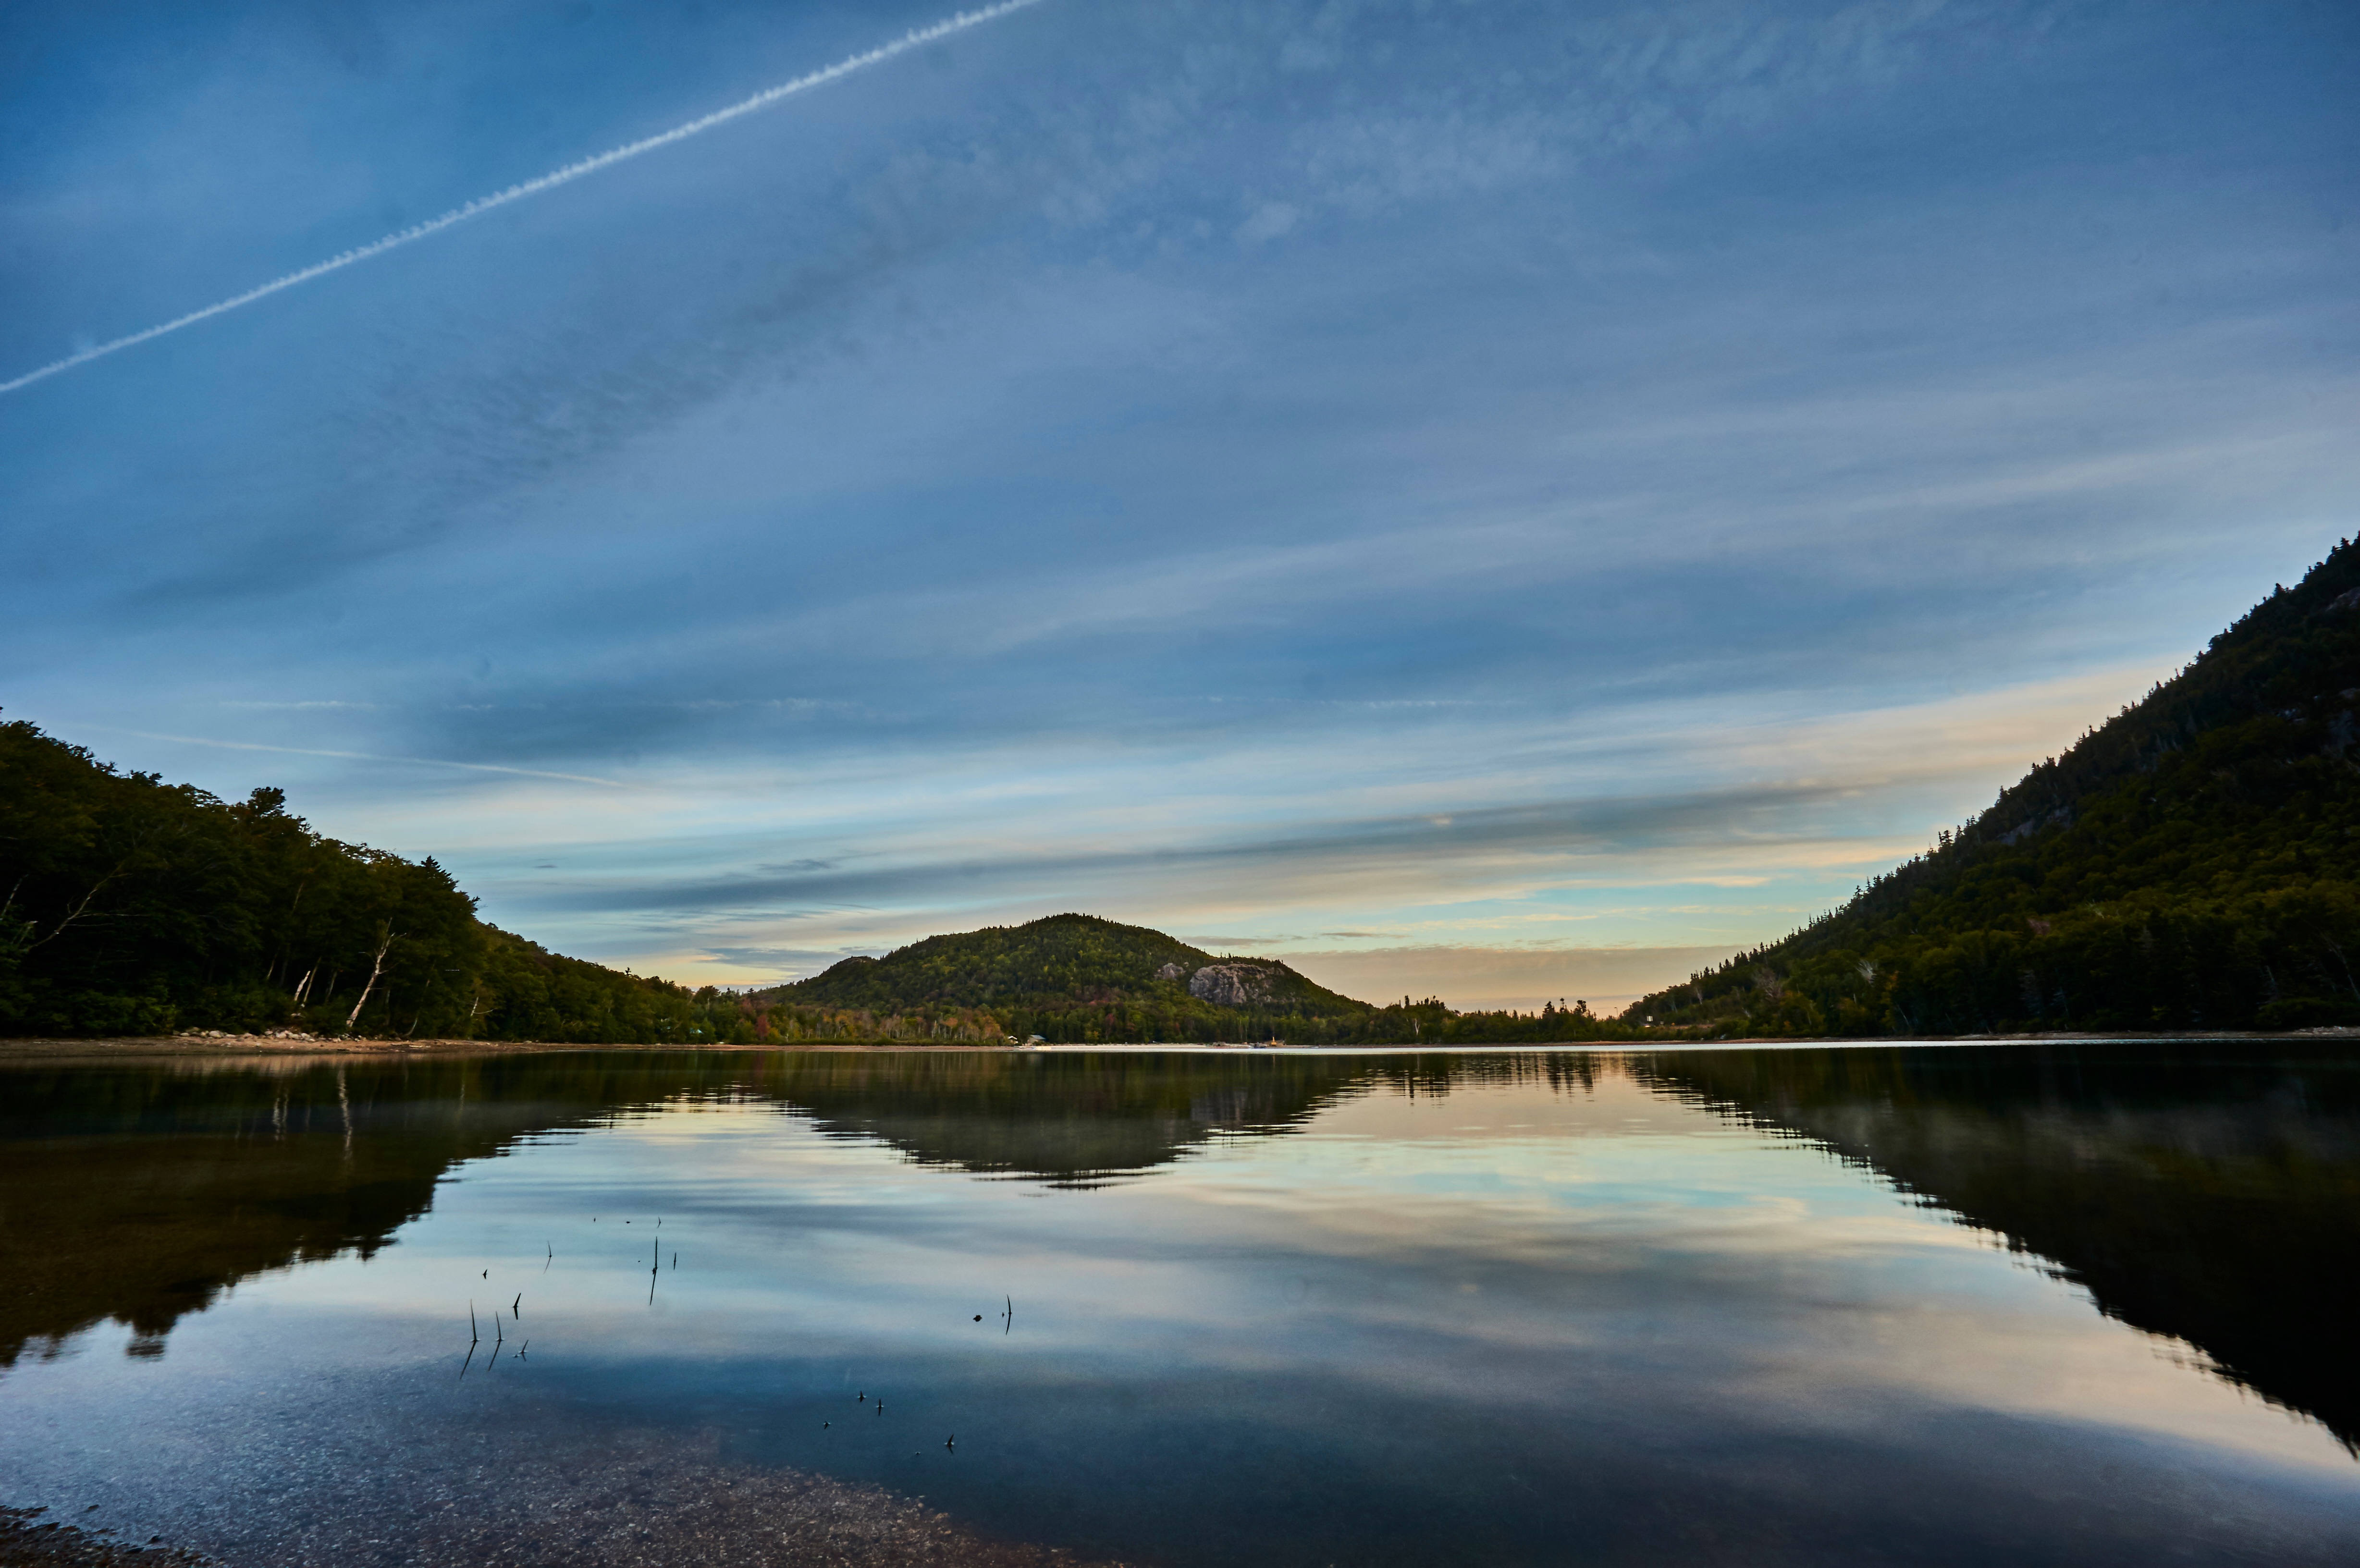
landscape, sea, water, nature, mountain, cloud, sky, morning, lake, dawn, river, dusk, reflection, reservoir, waterway, body of water, loch